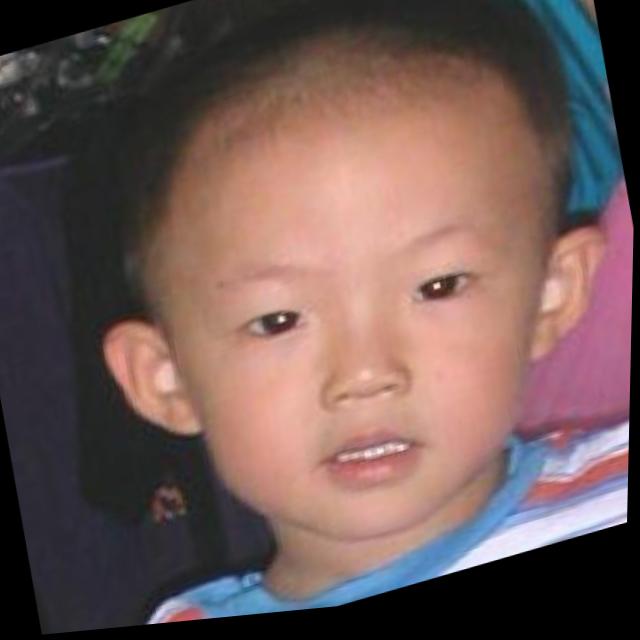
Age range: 0-12